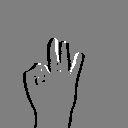
ASL letter: f